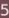
Number: 5